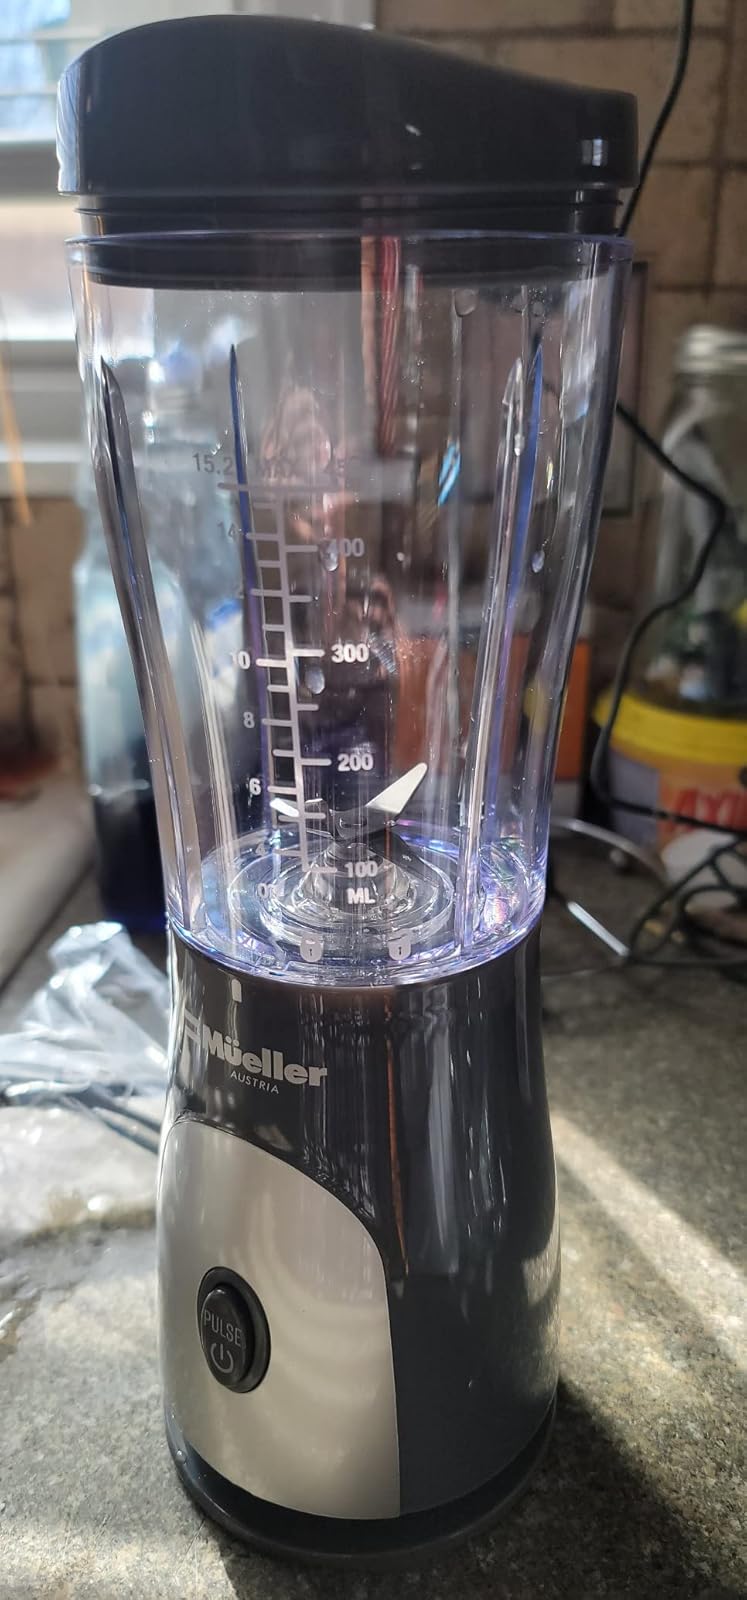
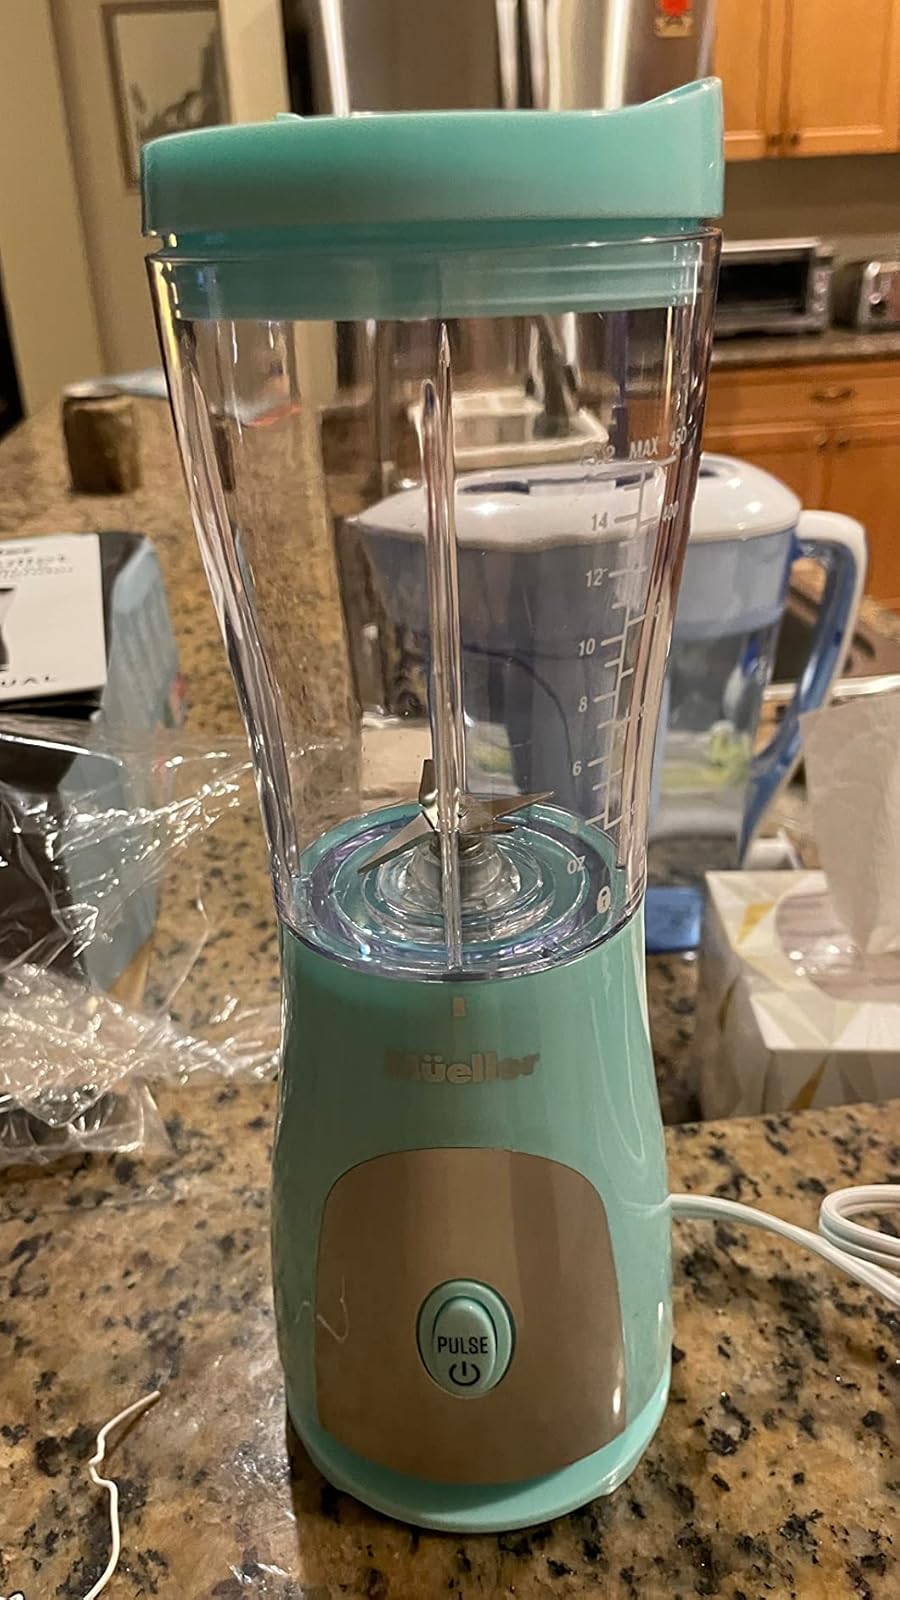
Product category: items_blender
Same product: no